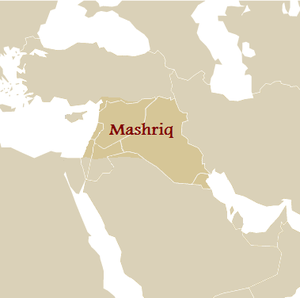
Carte du Machrek. http://en.wikipedia.org/wiki/Image:Mashreq.PNG
Le Machrek désigne l'Orient arabe, dont les limites géographiques varient considérablement selon les sources, les sensibilités ou les théories. Le Mashreq est parfois réduit à la région couvrant l'Irak, la Syrie, le Liban, la Jordanie et la Palestine.